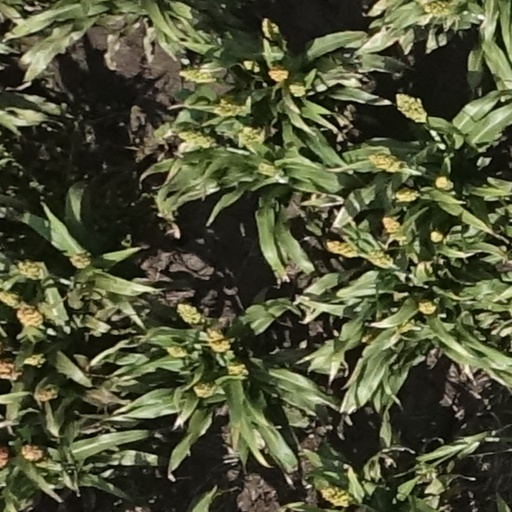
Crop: sorghum